Embassy of France, Ottawa

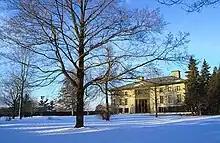
The French Embassy serves as both chancery and ambassadorial residence

Inaugurated in 1939, this diplomatic mission was designed by French architect Eugène Beaudouin in the Art Deco style. Housing both the residence of the ambassador and embassy services, the building of grey granite is three stories and is organized around the Great Hall.